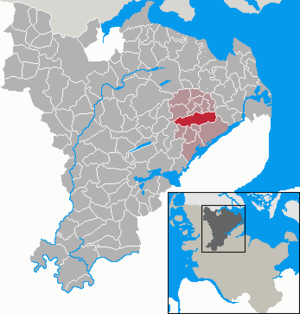
Süderbrarup est une commune d'Allemagne située dans l'arrondissement de Schleswig-Flensbourg dans l'État du Schleswig-Holstein. Elle est située sur le côté nord de la Schlei, environ 20 km au nord de Schleswig, et 30 km au sud de Flensbourg. Süderbrarup est connu pour le site archéologique Thorsberg moor.